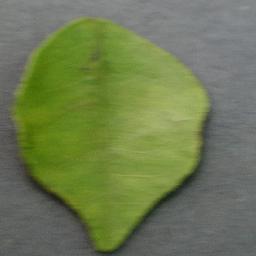
Label: Orange___Haunglongbing_(Citrus_greening)